Winamp

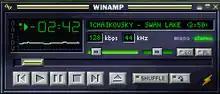
Winamp 2, shown with default Base Skin

Winamp 2.0 was released on September 8, 1998. The new version improved the usability of the playlist, made the equalizer more accurate, and introduced more plug-ins. The modular windows for playlist and equalizer now matched the player's skin and could be moved around and be separated or "docked" to each other anywhere in any order.